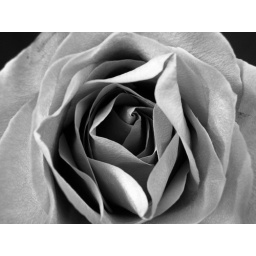
Blue Curiosa in black and white